Richard Riley

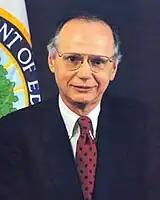
Riley as secretary of education

In 1993, President Bill Clinton approached Riley about an appointment to the United States Supreme Court, which Riley turned down. Clinton ultimately appointed Ruth Bader Ginsburg. That same year, President Clinton appointed Riley to his Cabinet as Secretary of Education. From 1997 to 2000, Riley worked with senior adviser Carol Rasco, the director of Clinton's childhood literacy initiative, the America Reads Challenge, to design and implement the program. Riley served as Secretary of Education until Clinton left office in 2001. Since then, he has served as a partner in the law firm of Nelson Mullins Riley & Scarborough, LLP, and served as a board member of the Albert Shanker Institute. On June 27, 2007, he endorsed Hillary Clinton for president and served as a campaign co-chair.